History of High Speed 2

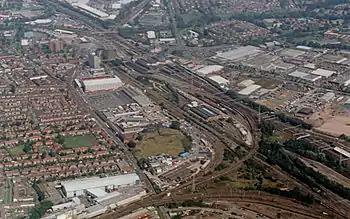
Crewe station looking NE showing the six converging classic railway lines in August 2005

Sir David Higgins, the chairman of HS2 Ltd, proposed a high-speed hub at the Crewe junction, which was not a part of Phase One, but would be built simultaneously with Phase One. Crewe is currently a major rail junction with six radiating classic lines to: Scotland/Liverpool, Birmingham/London, Chester, Shrewsbury, Stoke and Manchester. The intention is for high-speed trains to run off the northbound HS2 line into the high-speed hub and out onto classic lines without passing through the bottleneck of the existing Crewe station, maintaining high line speeds. The hub's advantage is that many more regions and cities can be accessed via a combination of HS2 and classic lines, giving overall superior journey times. A new station is proposed as a part of the high-speed hub. Higgins aims to have the HS2 line from Birmingham to Crewe, which is in Phase 2a of the project, and the high-speed Crewe Hub, incorporated in the Phase One construction plan.